Madonna fandom

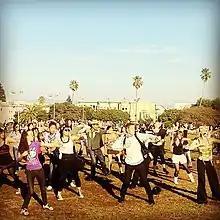
A Madonna-inspired flashmob in San Francisco, 2011

Madonna's fan-related activities garnered press coverage, while Hispanic scholars in "Bitch She's Madonna" (2018) felt the contests related to Madonna "[were] one more expression of the impact of the artist". In 1993, a three-day TV special show "AllAboutMadonna" was broadcast in Los Angeles by Continental Cablevision along with Century Cable and in New York by Manhattan Cable Television, chronicling the "excesses" of the performer and her fans. Flashmobs have been documented by the media as well, including SF Station announcing two in the city of San Francisco in 2011.